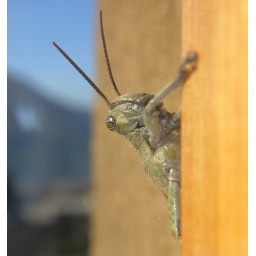
I saw this big grasshopper peeking in my house from outside the window :D